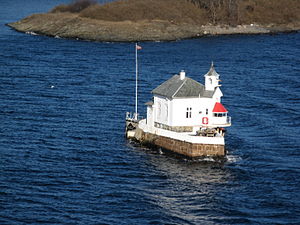
Dyna fyr
Dyna fyr
Dyna fyr er et kendt landemærke i Oslos havnemiljø og huser i dag et selskabslokale. Fyret ligger mellem Bygdøy og Nakkholmen i Indre Oslofjord, lige ud for Huk.